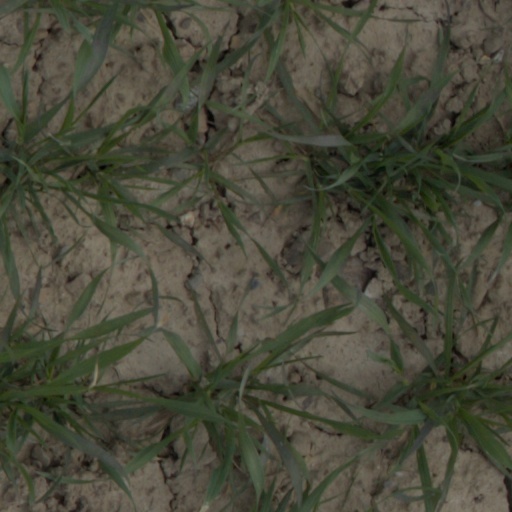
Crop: wheat